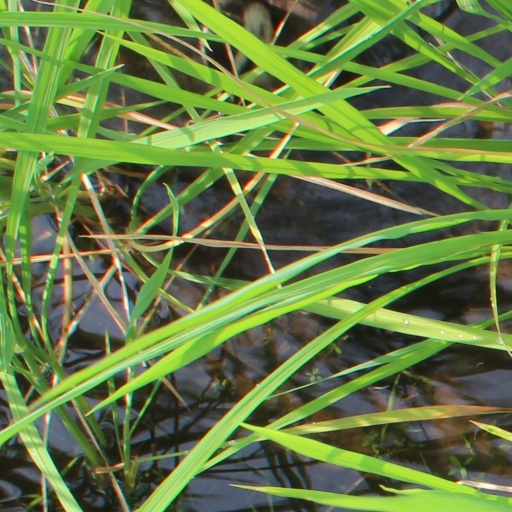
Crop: rice